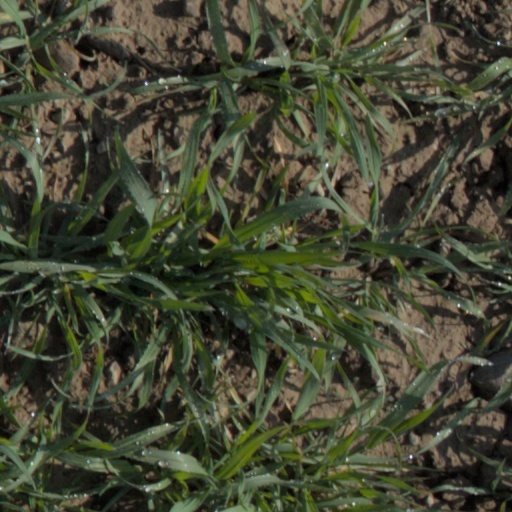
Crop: wheat